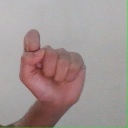
अक्षर: घ